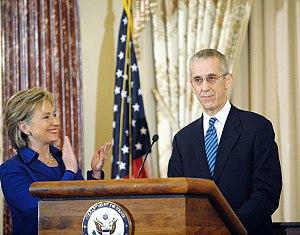
Todd D. Stern est l'envoyé spécial des États-Unis sur le changement climatique notamment auprès de la Convention-cadre des Nations unies sur les changements climatiques. Il a été nommé par la secrétaire d'état Hillary Clinton le 26 janvier 2009.